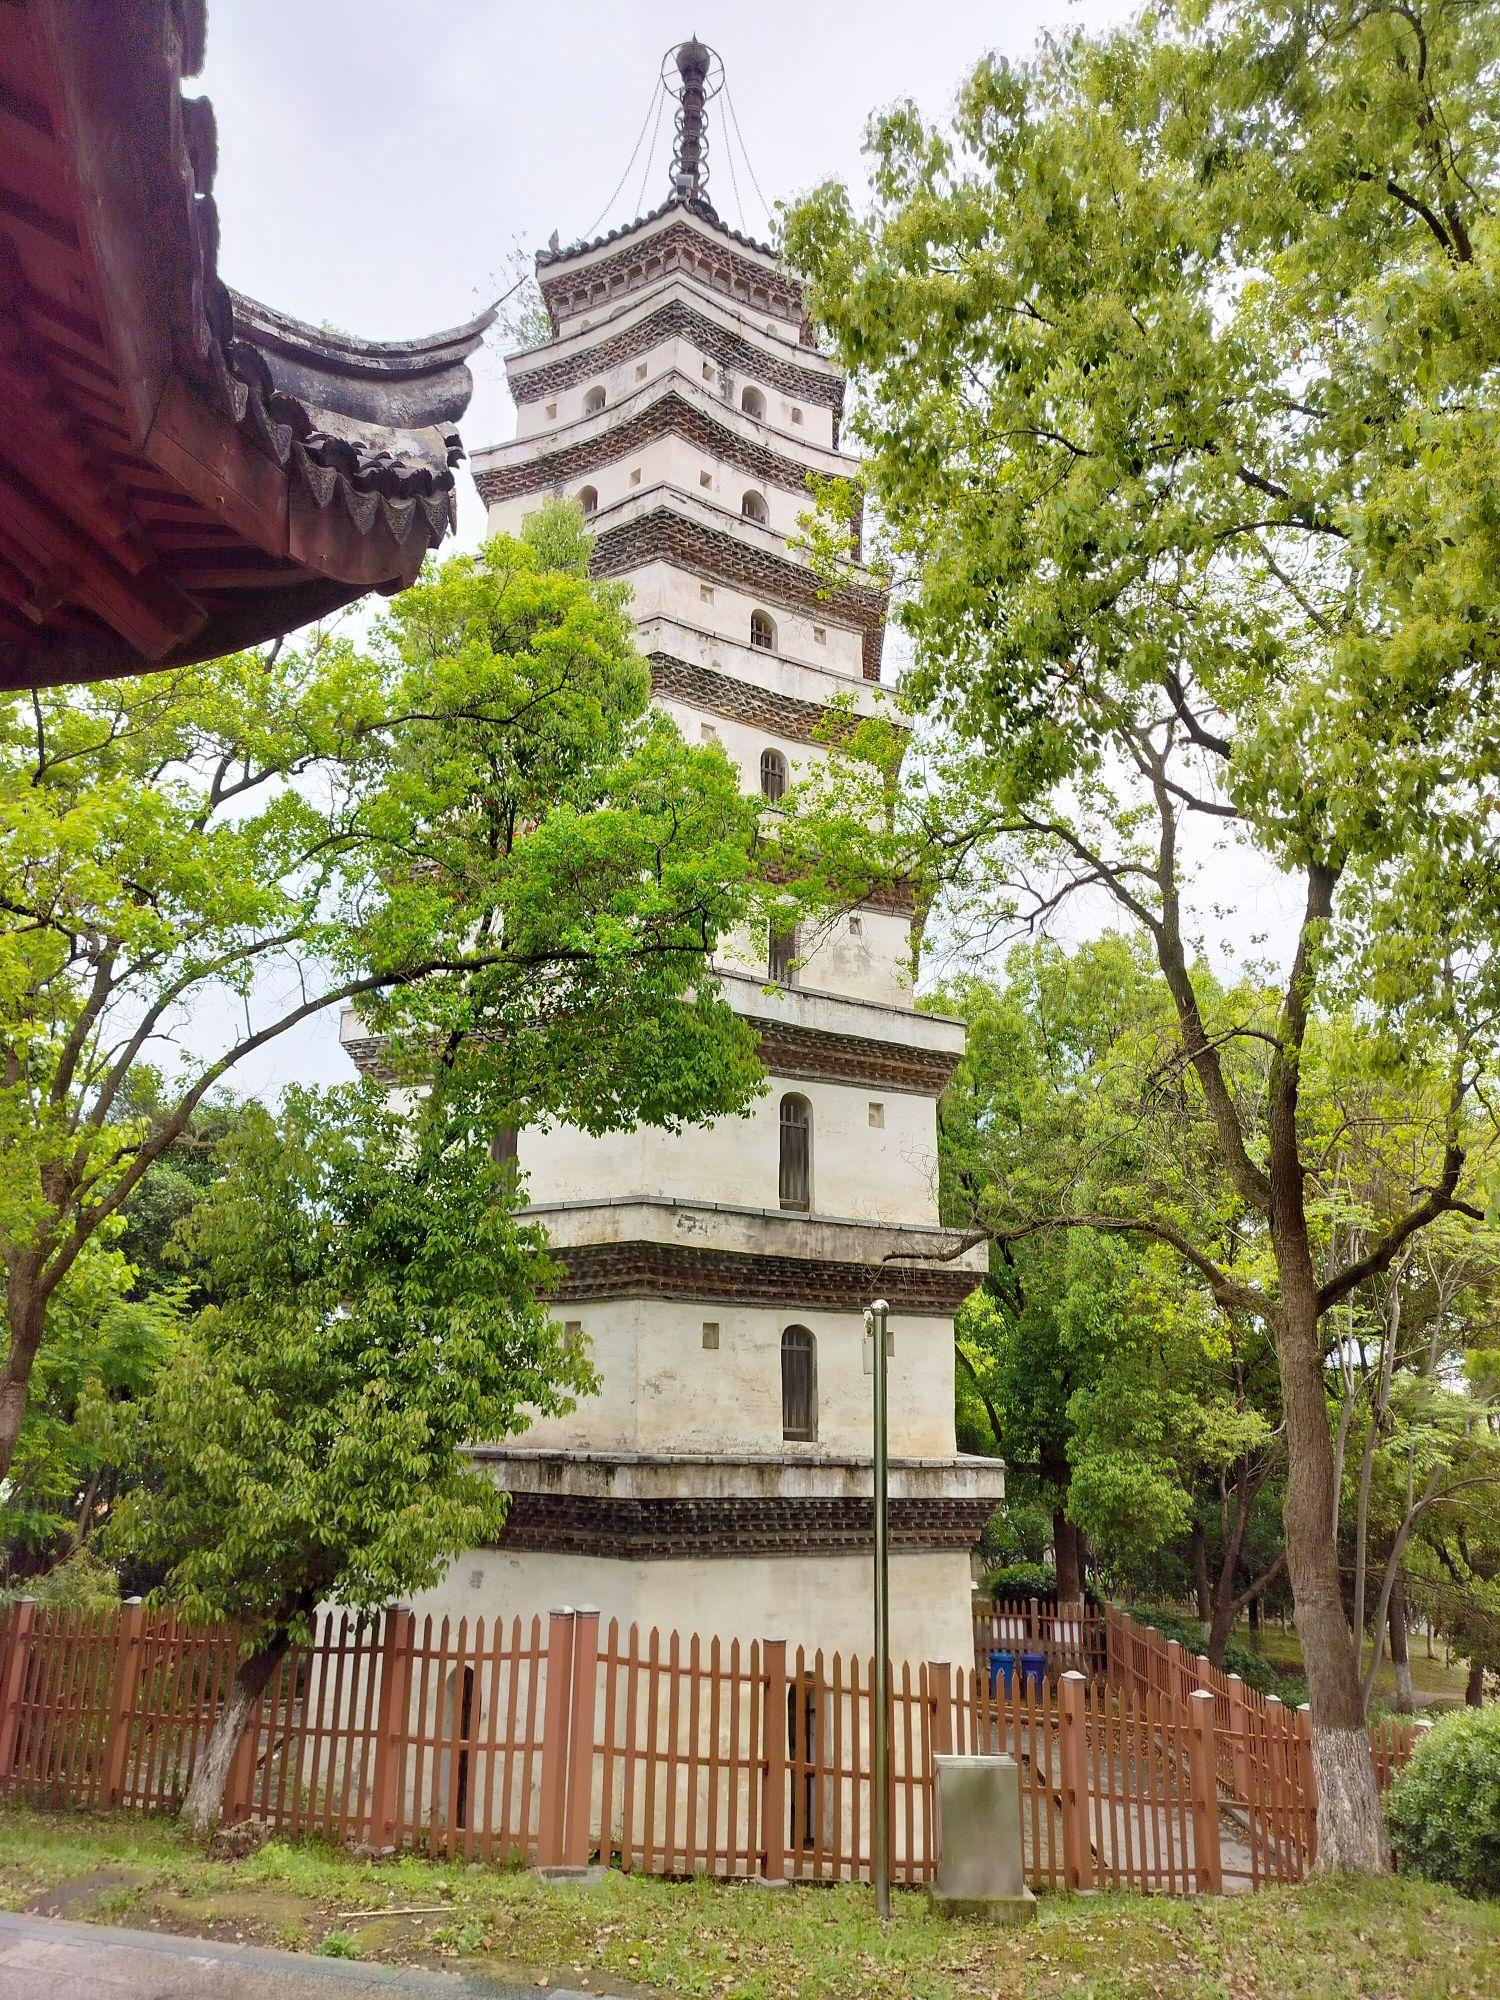
地标名称：景德寺塔
所在城市：宣城市·宣州区